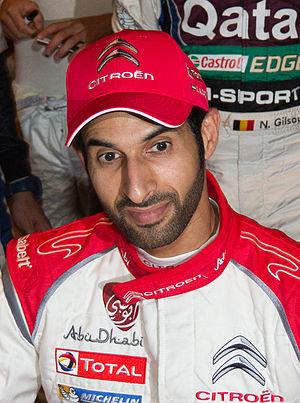
Sheikh Khalid bin Faisal bin Sultan Al Qassimi, né le 18 février 1972 à Abu Dhabi, est un pilote de rallyes des Émirats arabes unis.